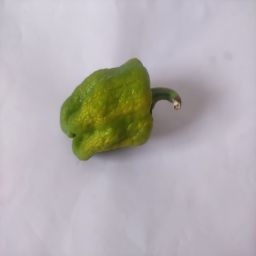
Crop: Bell Pepper
Quality: Ripe